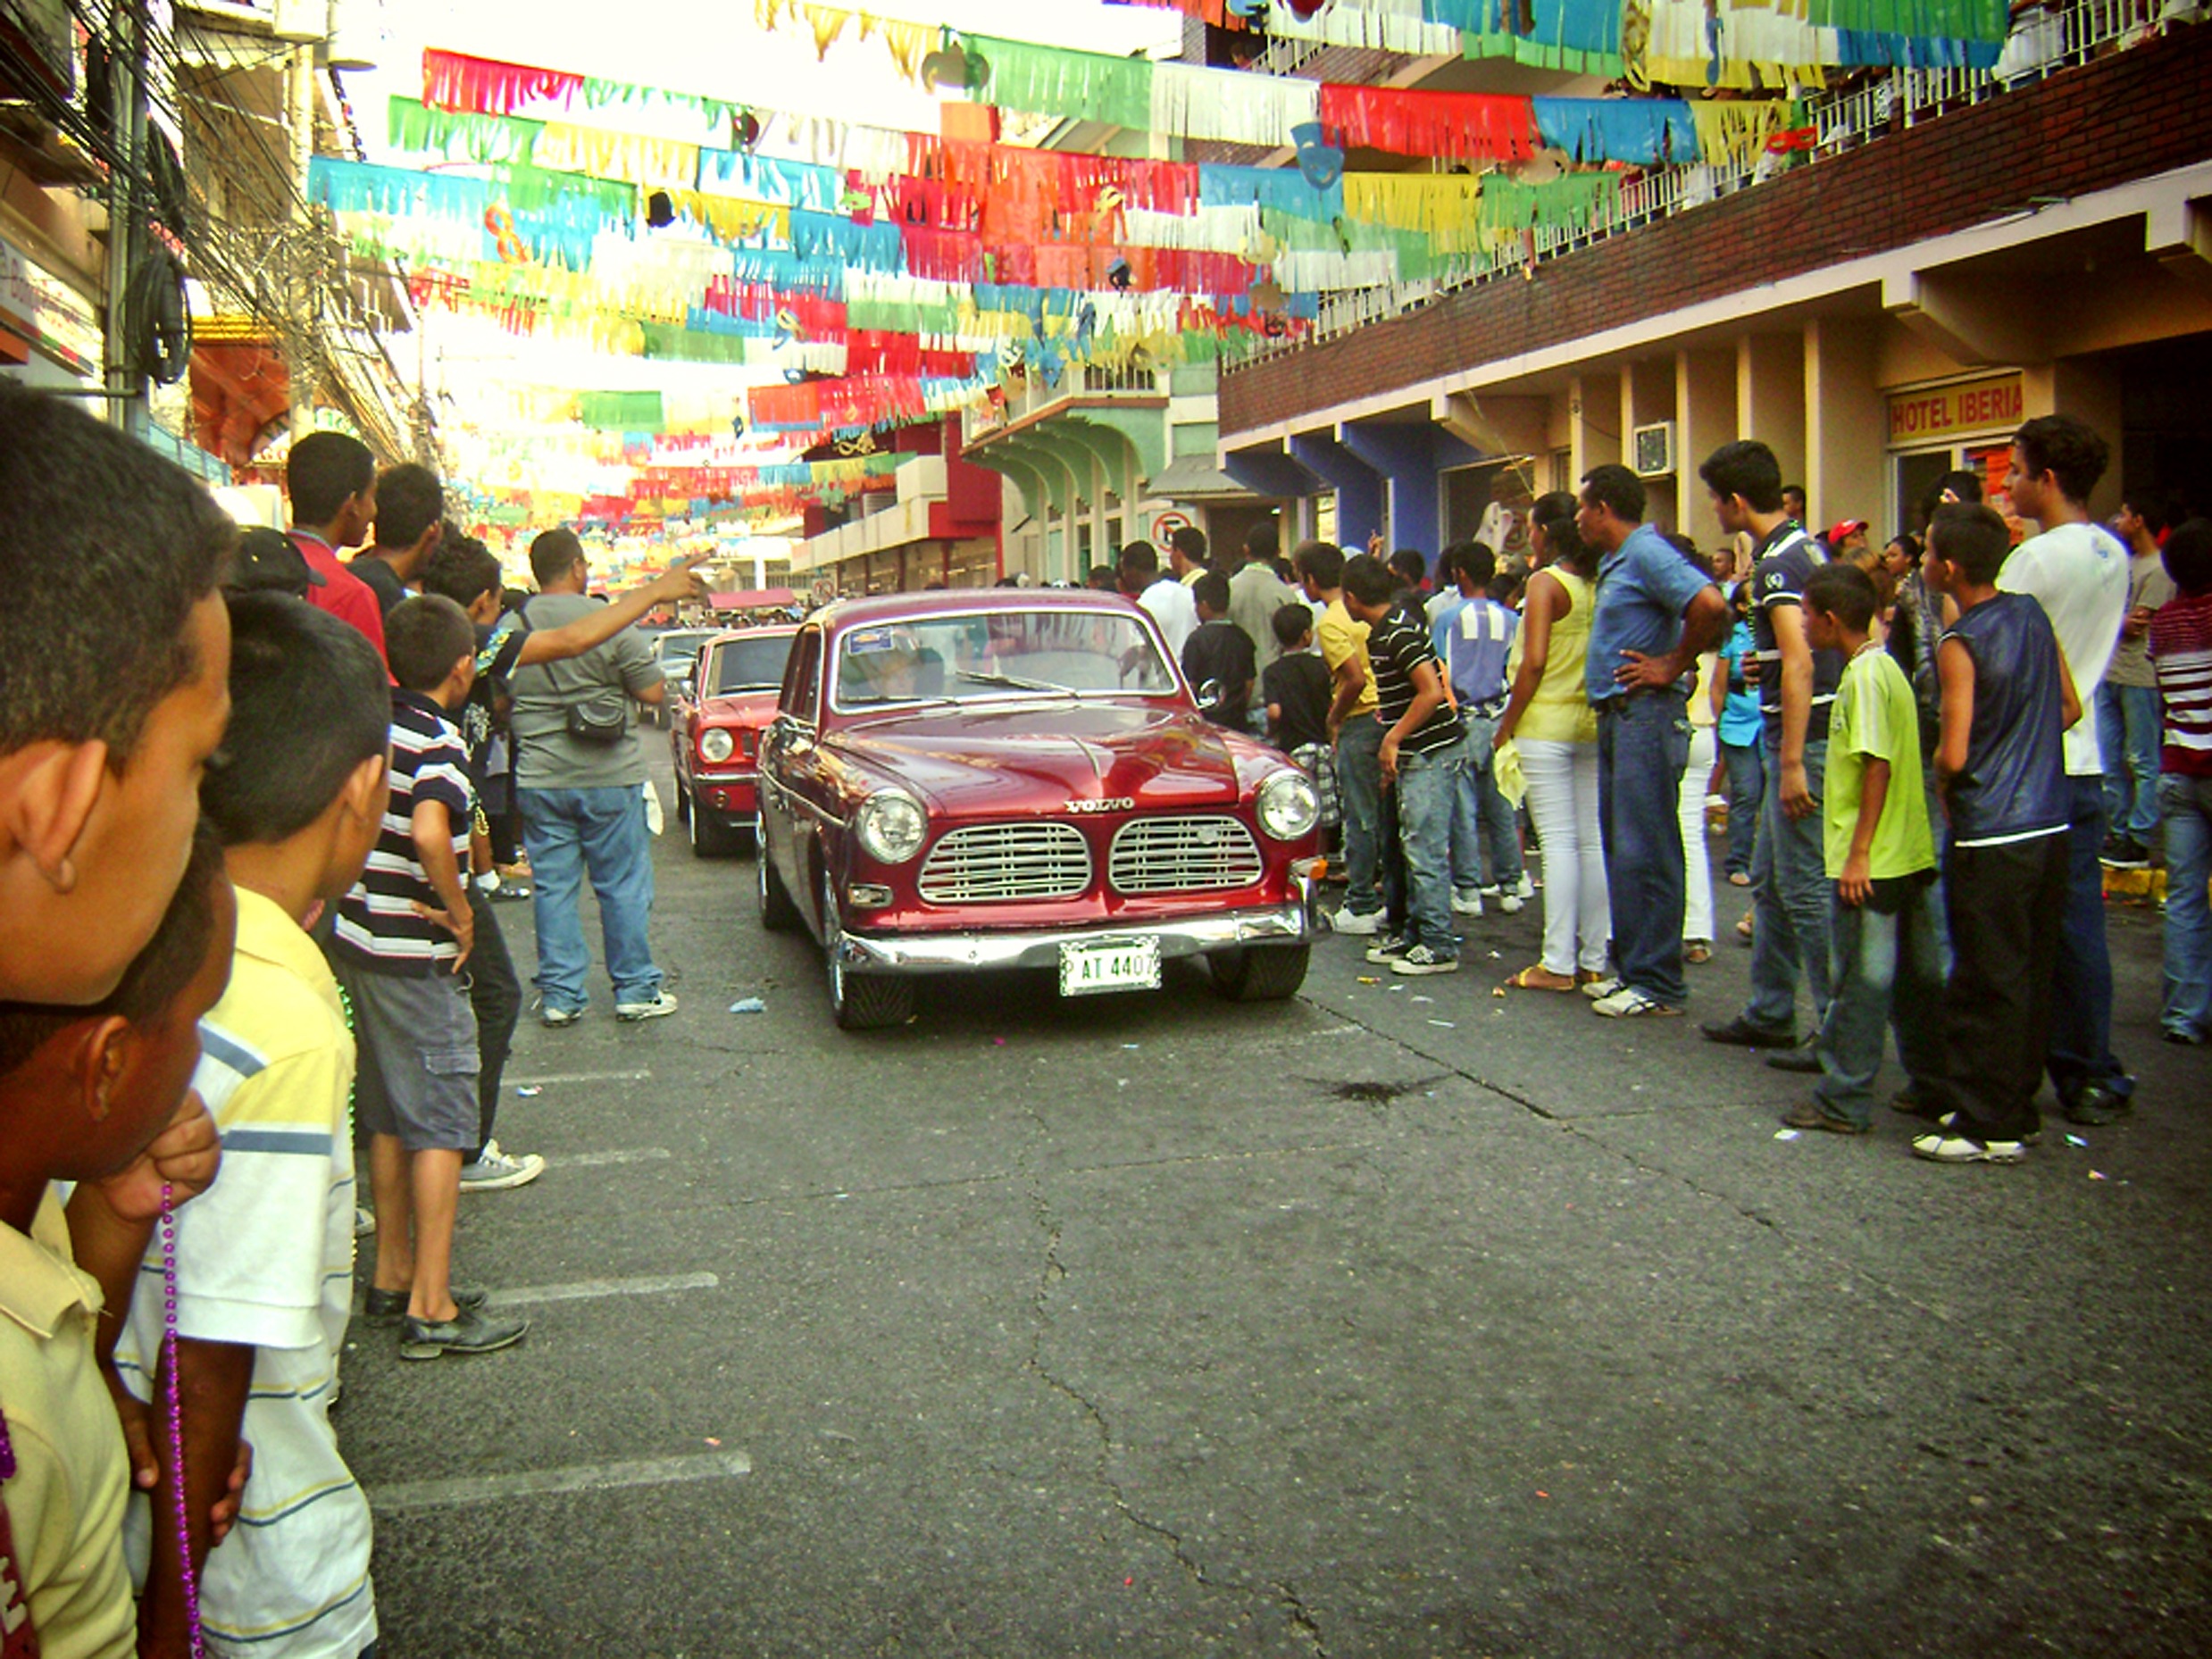
pedestrian, road, street, crowd, vehicle, carnival, market, parade, festival, colors, classic auto